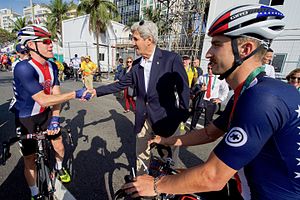
Cykling under sommer-OL 2016 – Linjeløb (herrer) / Resultater
John Kerry hilser på det amerikanske hold (Brent Bookwalter og Taylor Phinney)
Landevejscyklingens linjeløb for herrer under Sommer-OL 2016 fandt sted den 6. august 2016.